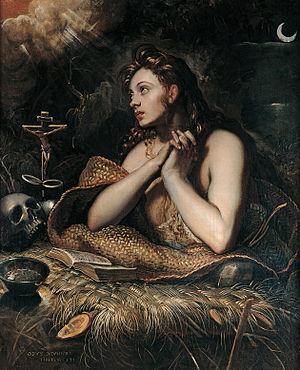
Dominique Tintoret, aussi connu sous les noms de Domenico Robusti et Domenico Tintoretto, est un peintre italien de Venise. Il grandit sous la tutelle de son père, le peintre renommé Jacopo Tintoretto.